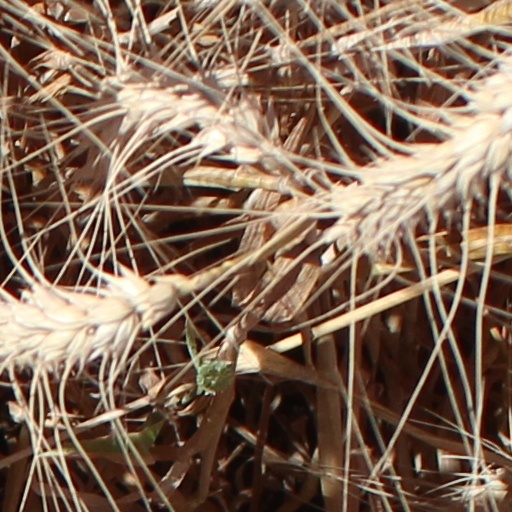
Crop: wheat